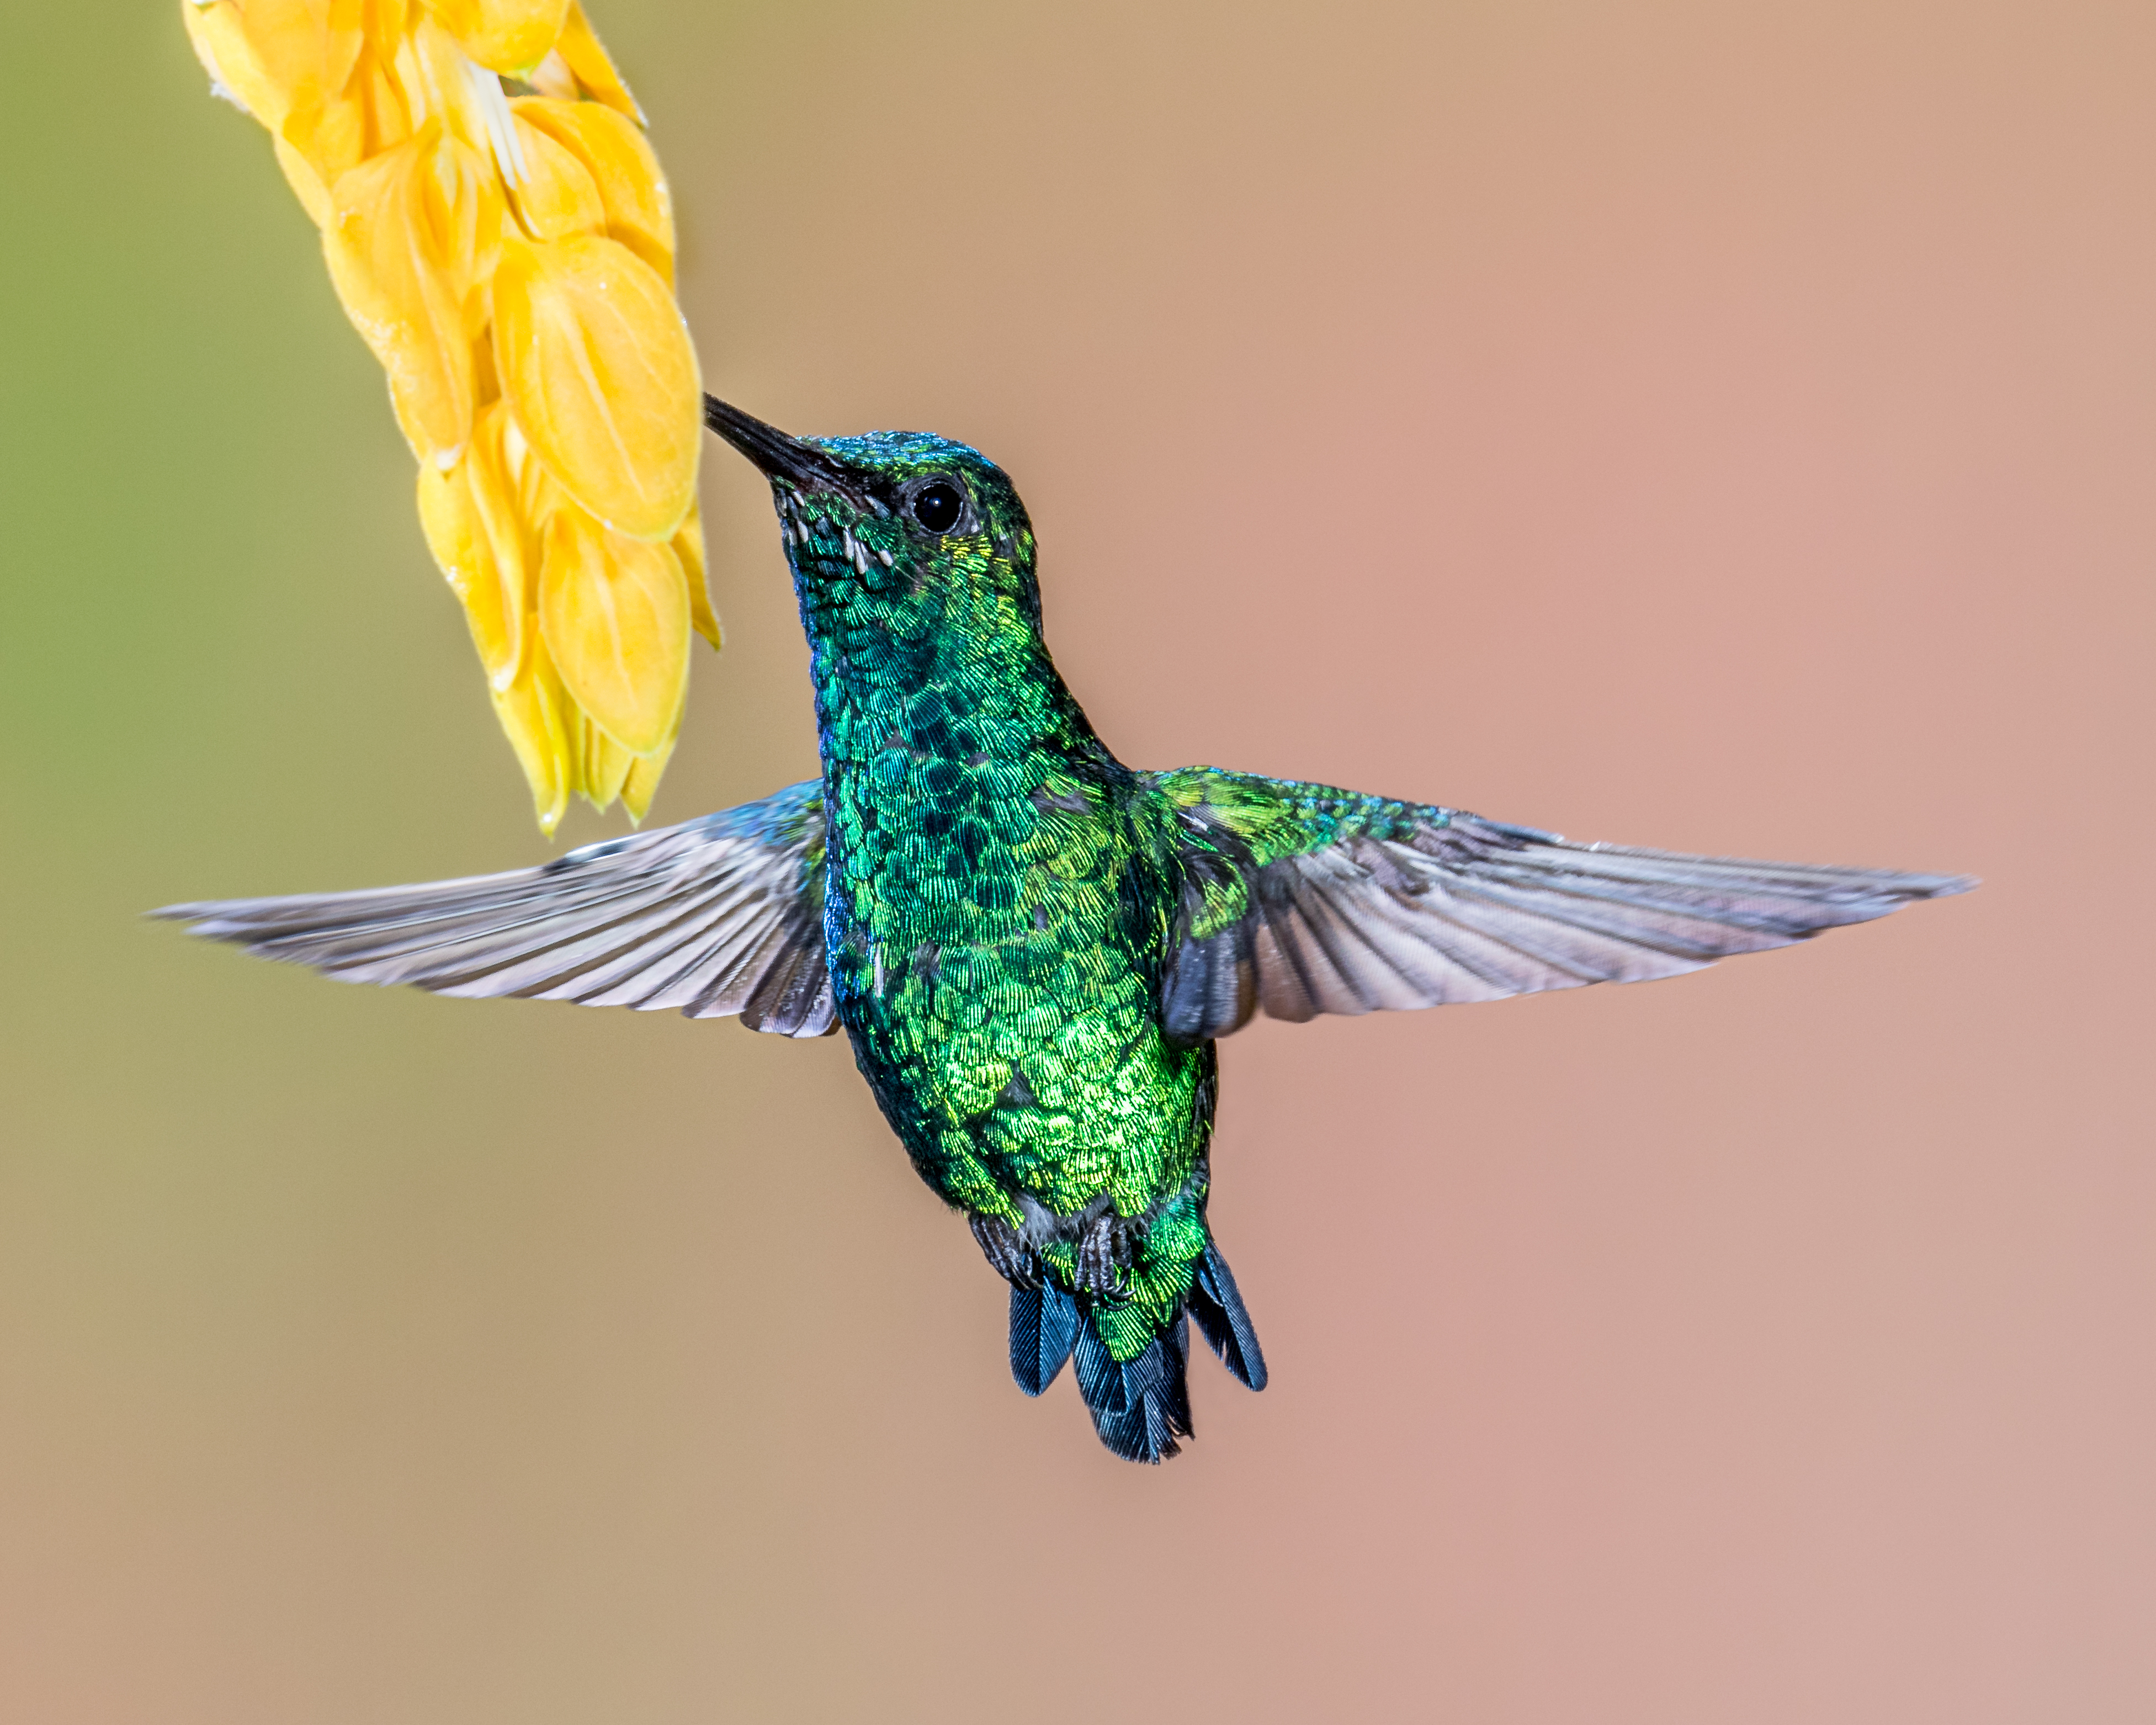
bird, wing, green, beak, hummingbird, blue, fauna, feeding, vertebrate, parrot, parakeet, inflight, andymorffew, morffew, tandayapabirdlodge, naturethroughthelens, hovering, eiap, westernemerald, ecuador, perching bird, common pet parakeet